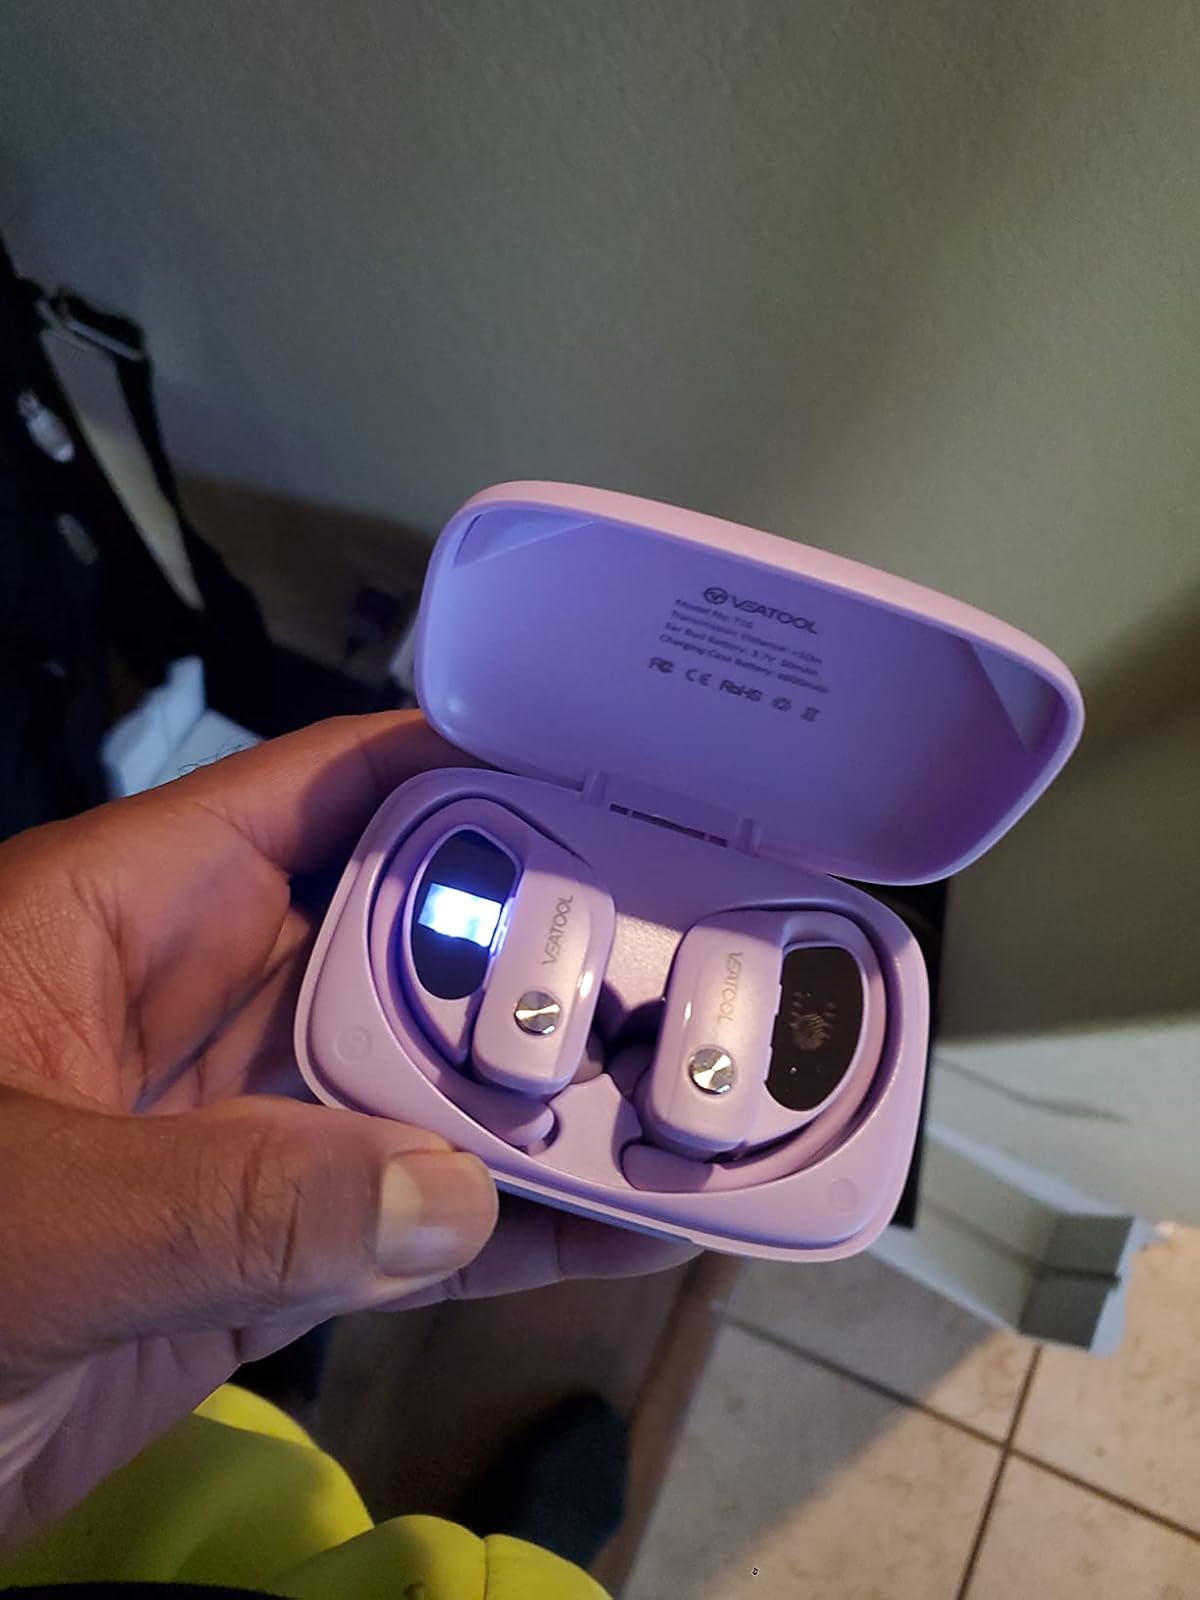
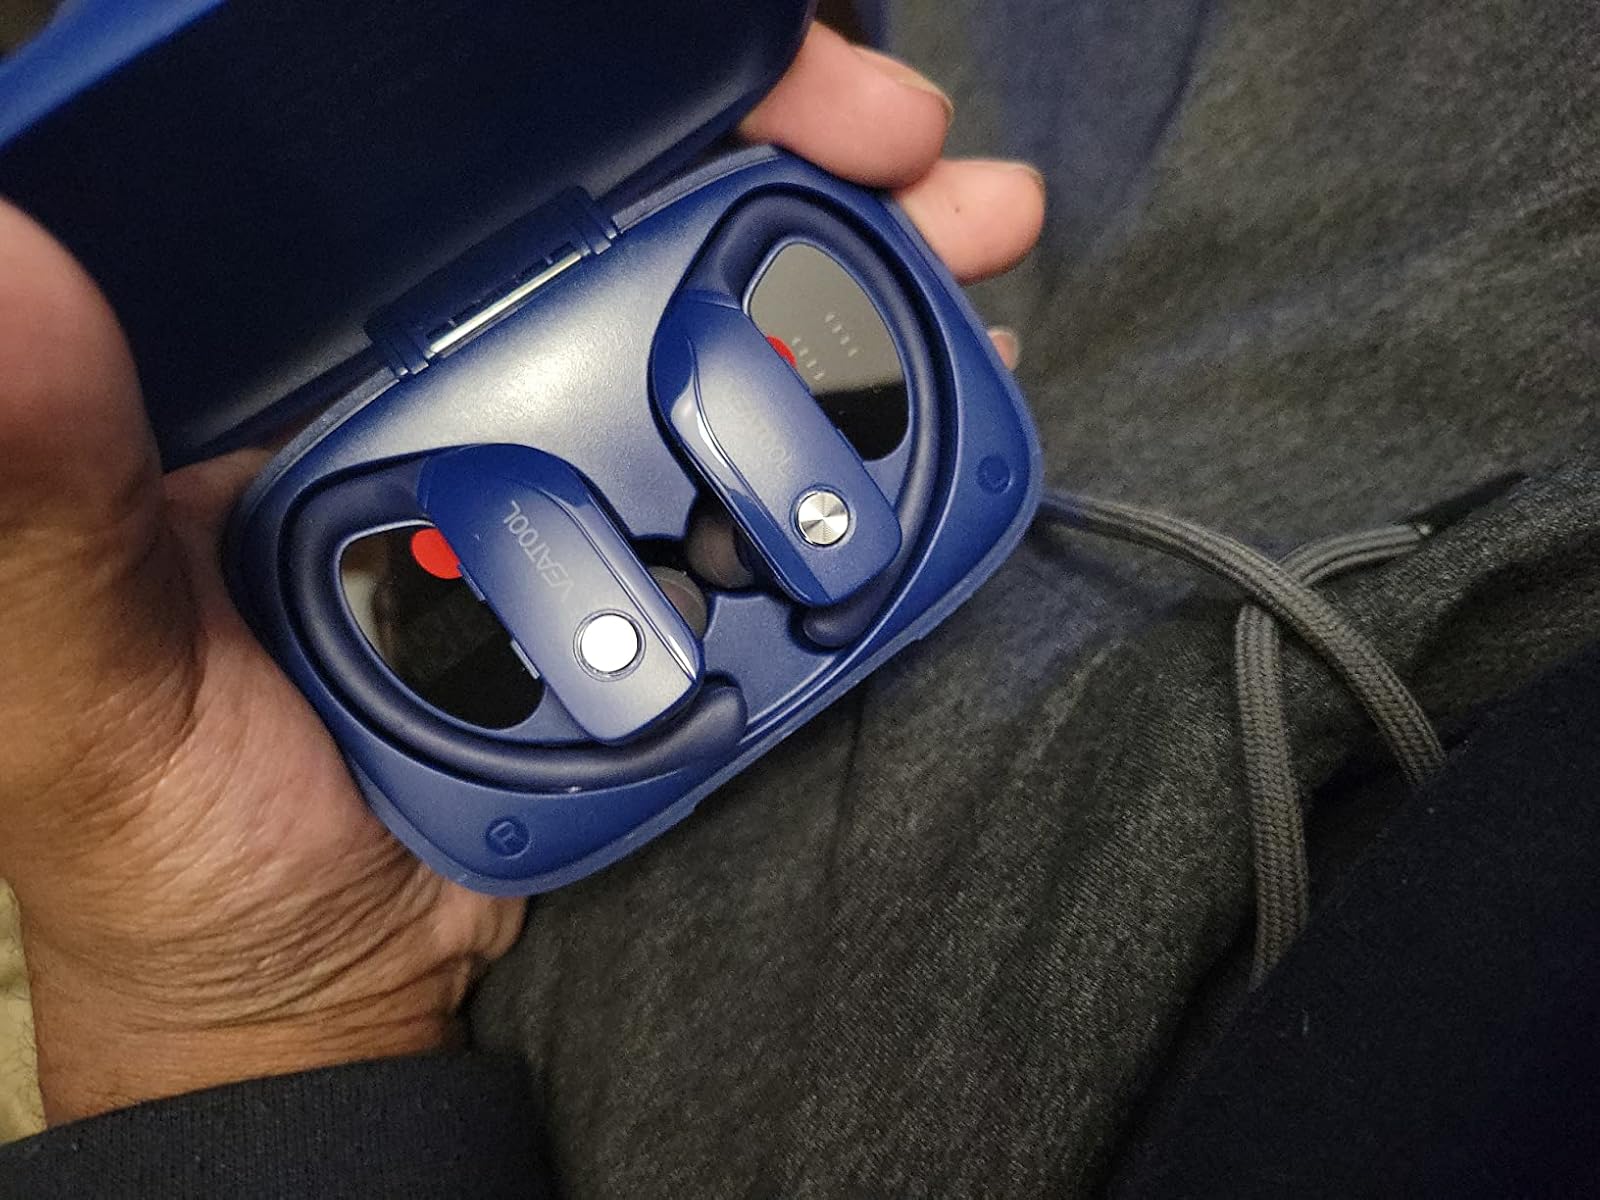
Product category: earbuds
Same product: no